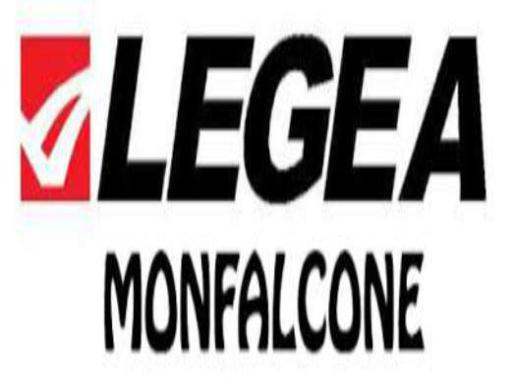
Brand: legea-1
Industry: Sports